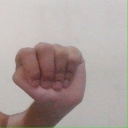
अक्षर: ठ